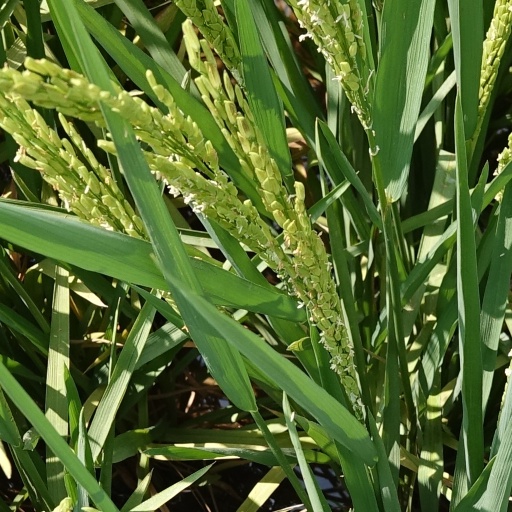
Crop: rice